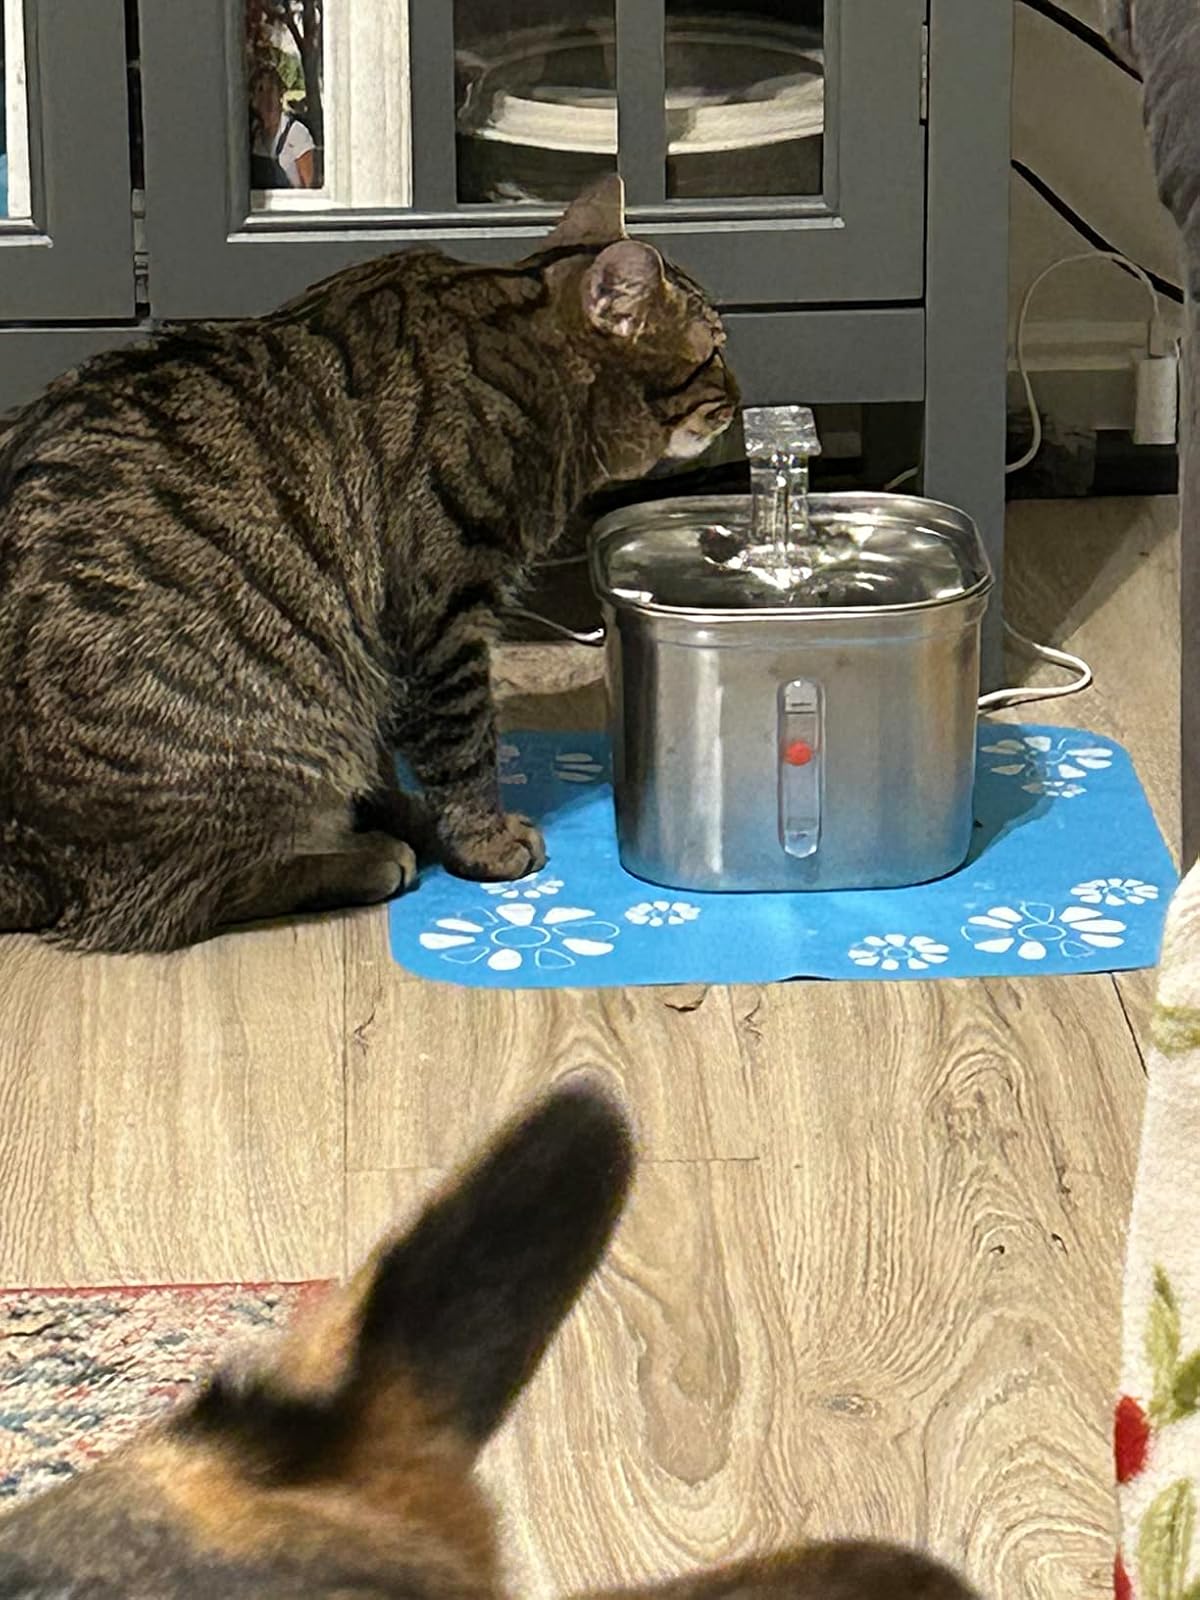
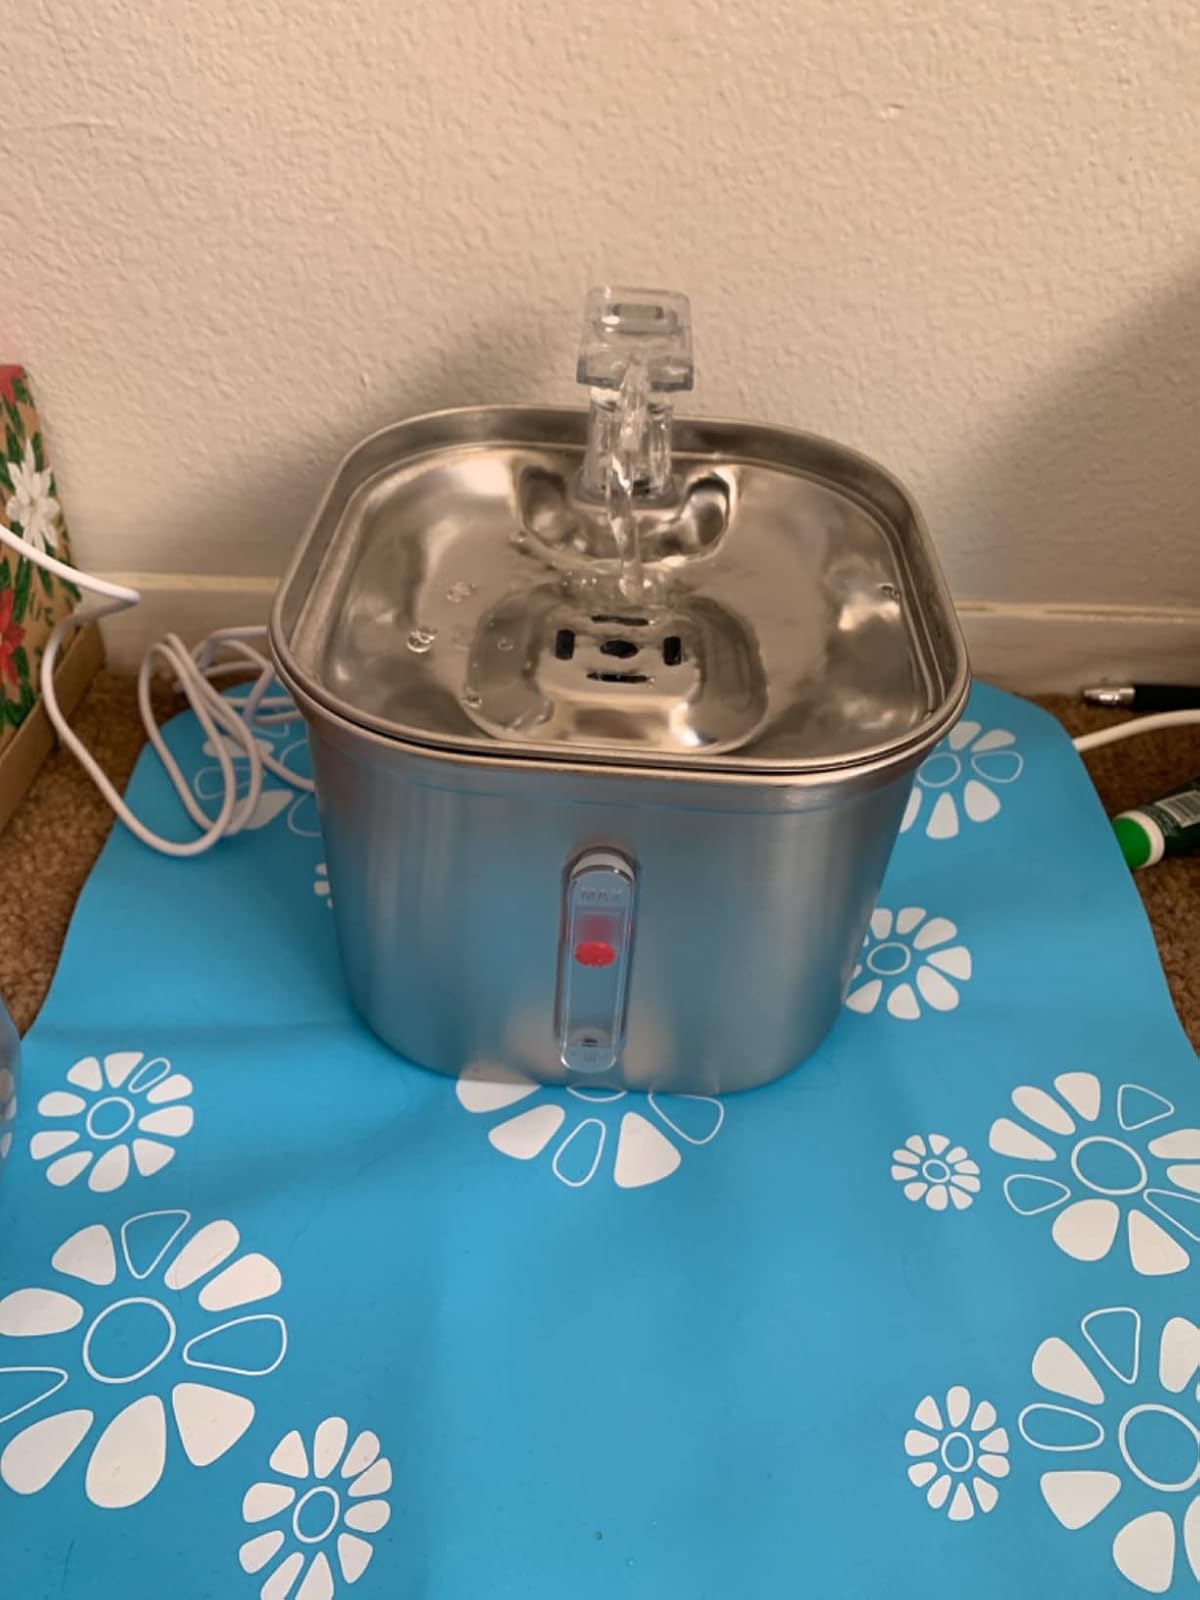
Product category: items_bowl
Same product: yes